Hawkins Preserve

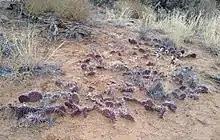
Plains pricklypear in Hawkins Preserve

After 1300 hunter-gatherers, ancestors of the Ute and Navajo, moved into the southwestern Colorado and southeastern Utah and came to inhabit the region.